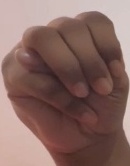
ASL sign: M